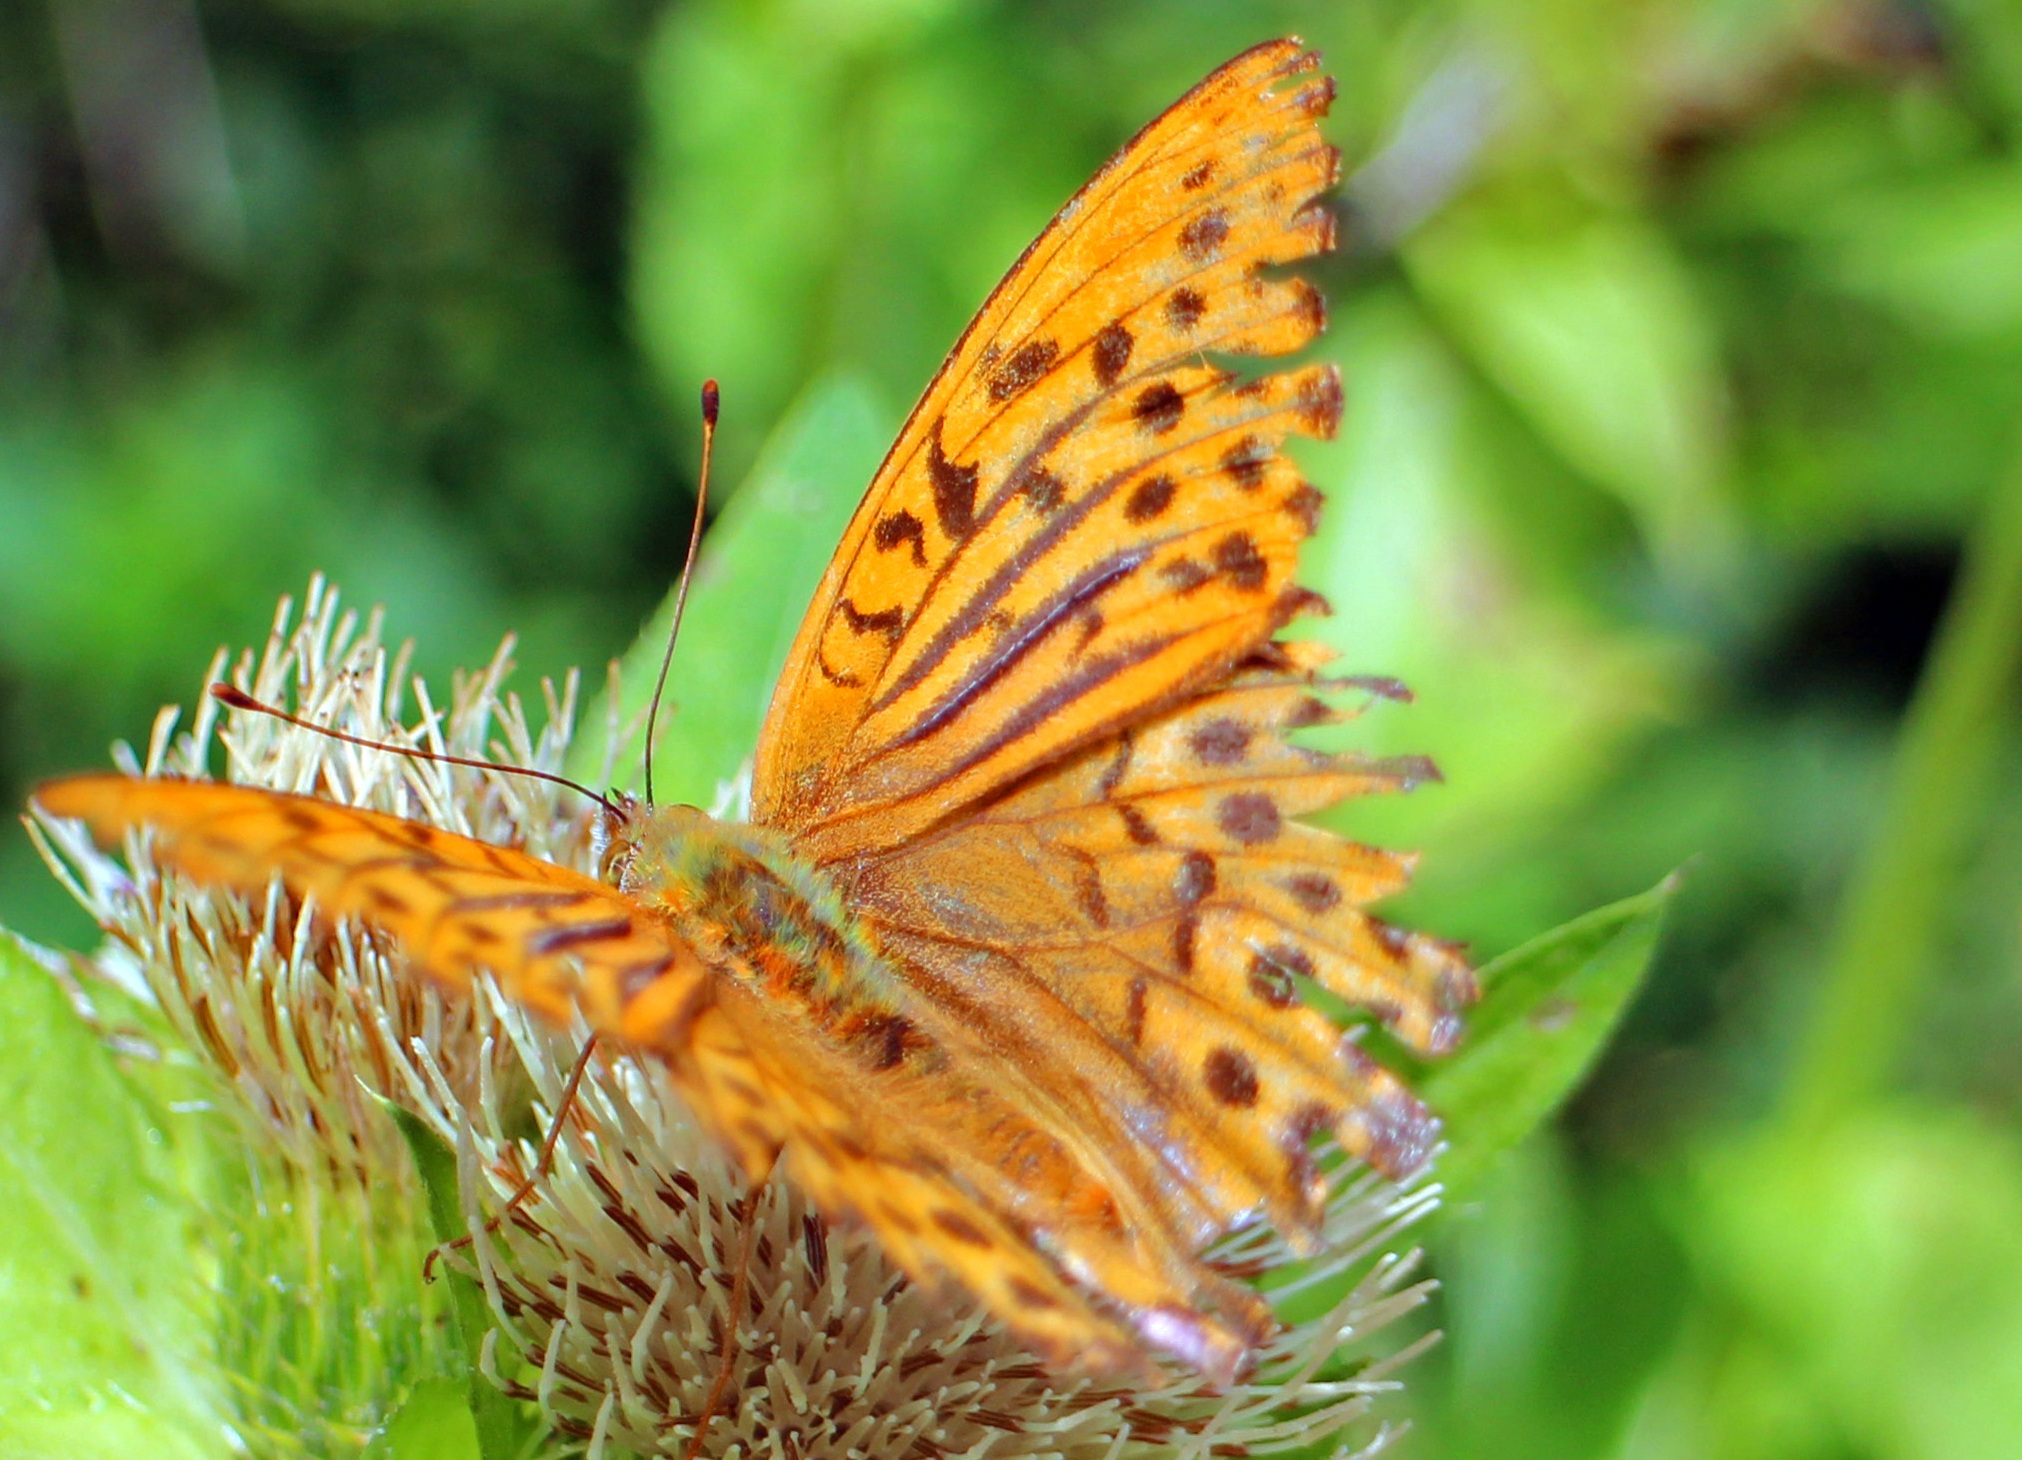
nature, wing, photography, prairie, leaf, flower, wildlife, orange, insect, botany, butterfly, colorful, yellow, flora, fauna, invertebrate, wildflower, close up, monarch butterfly, butterflies, nectar, macro photography, arthropod, pollinator, moths and butterflies, lycaenid